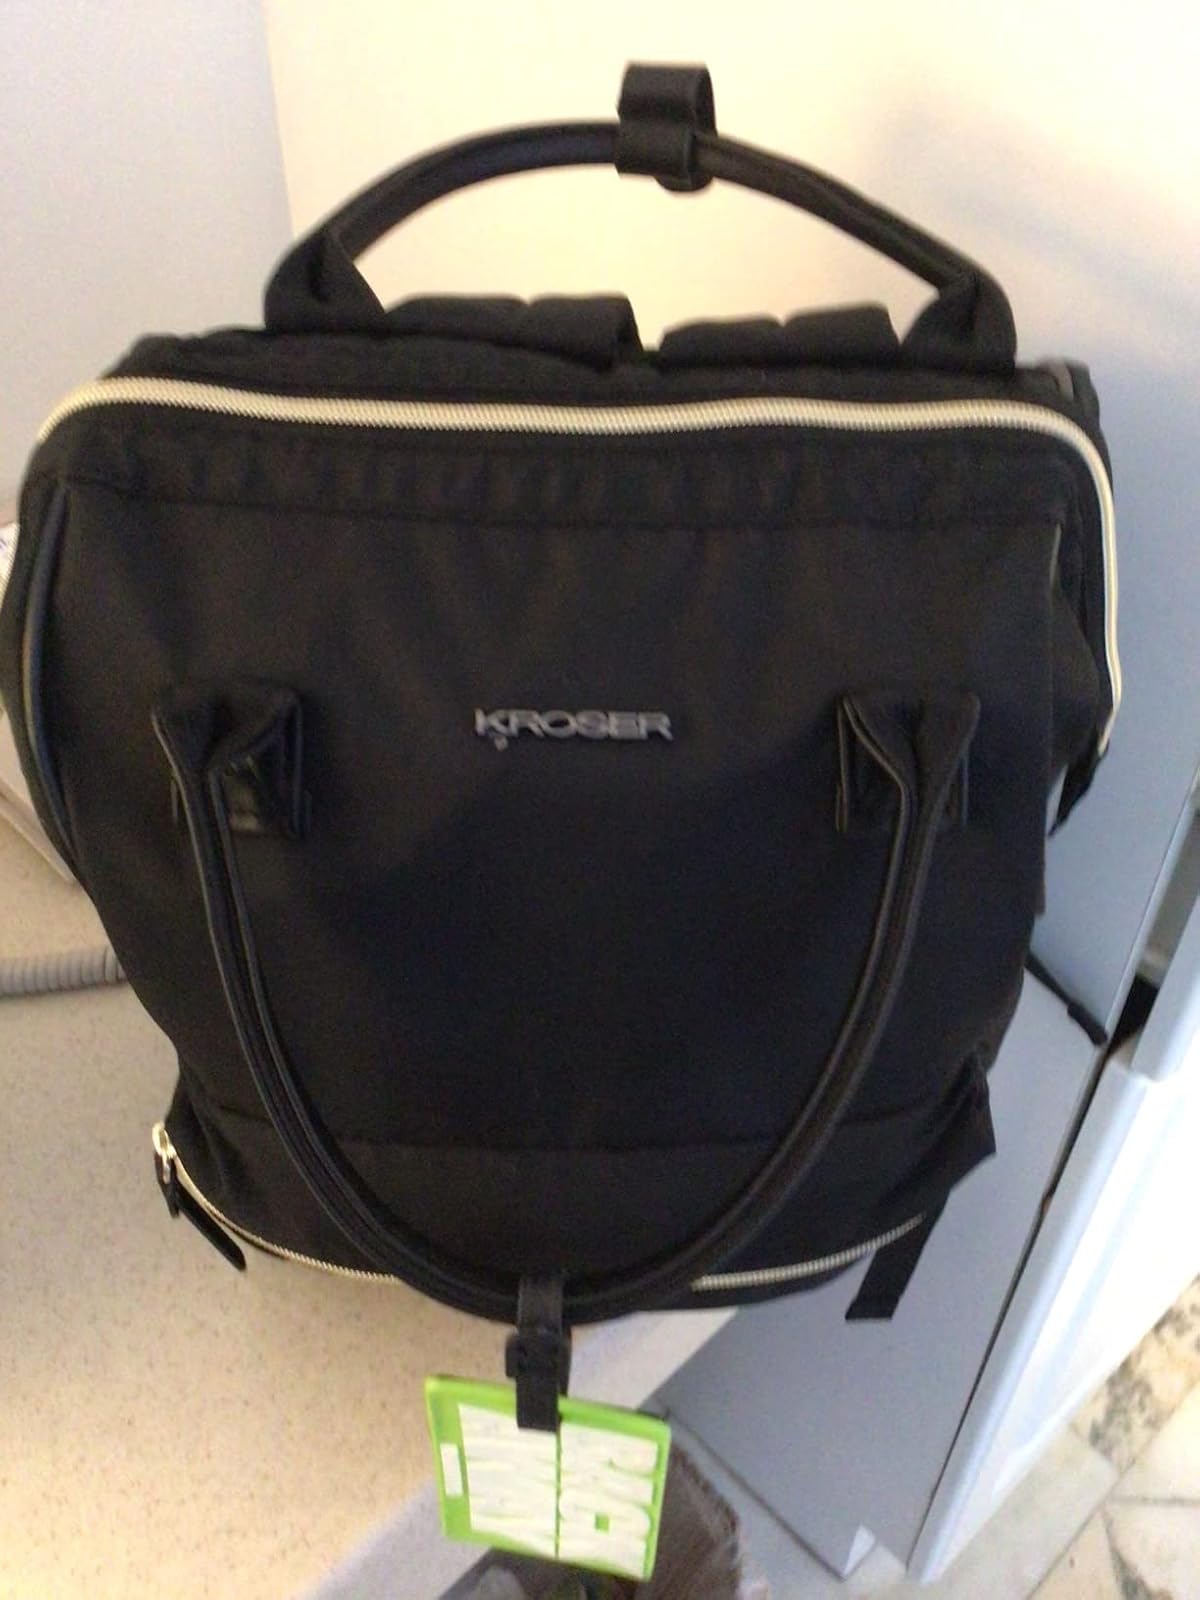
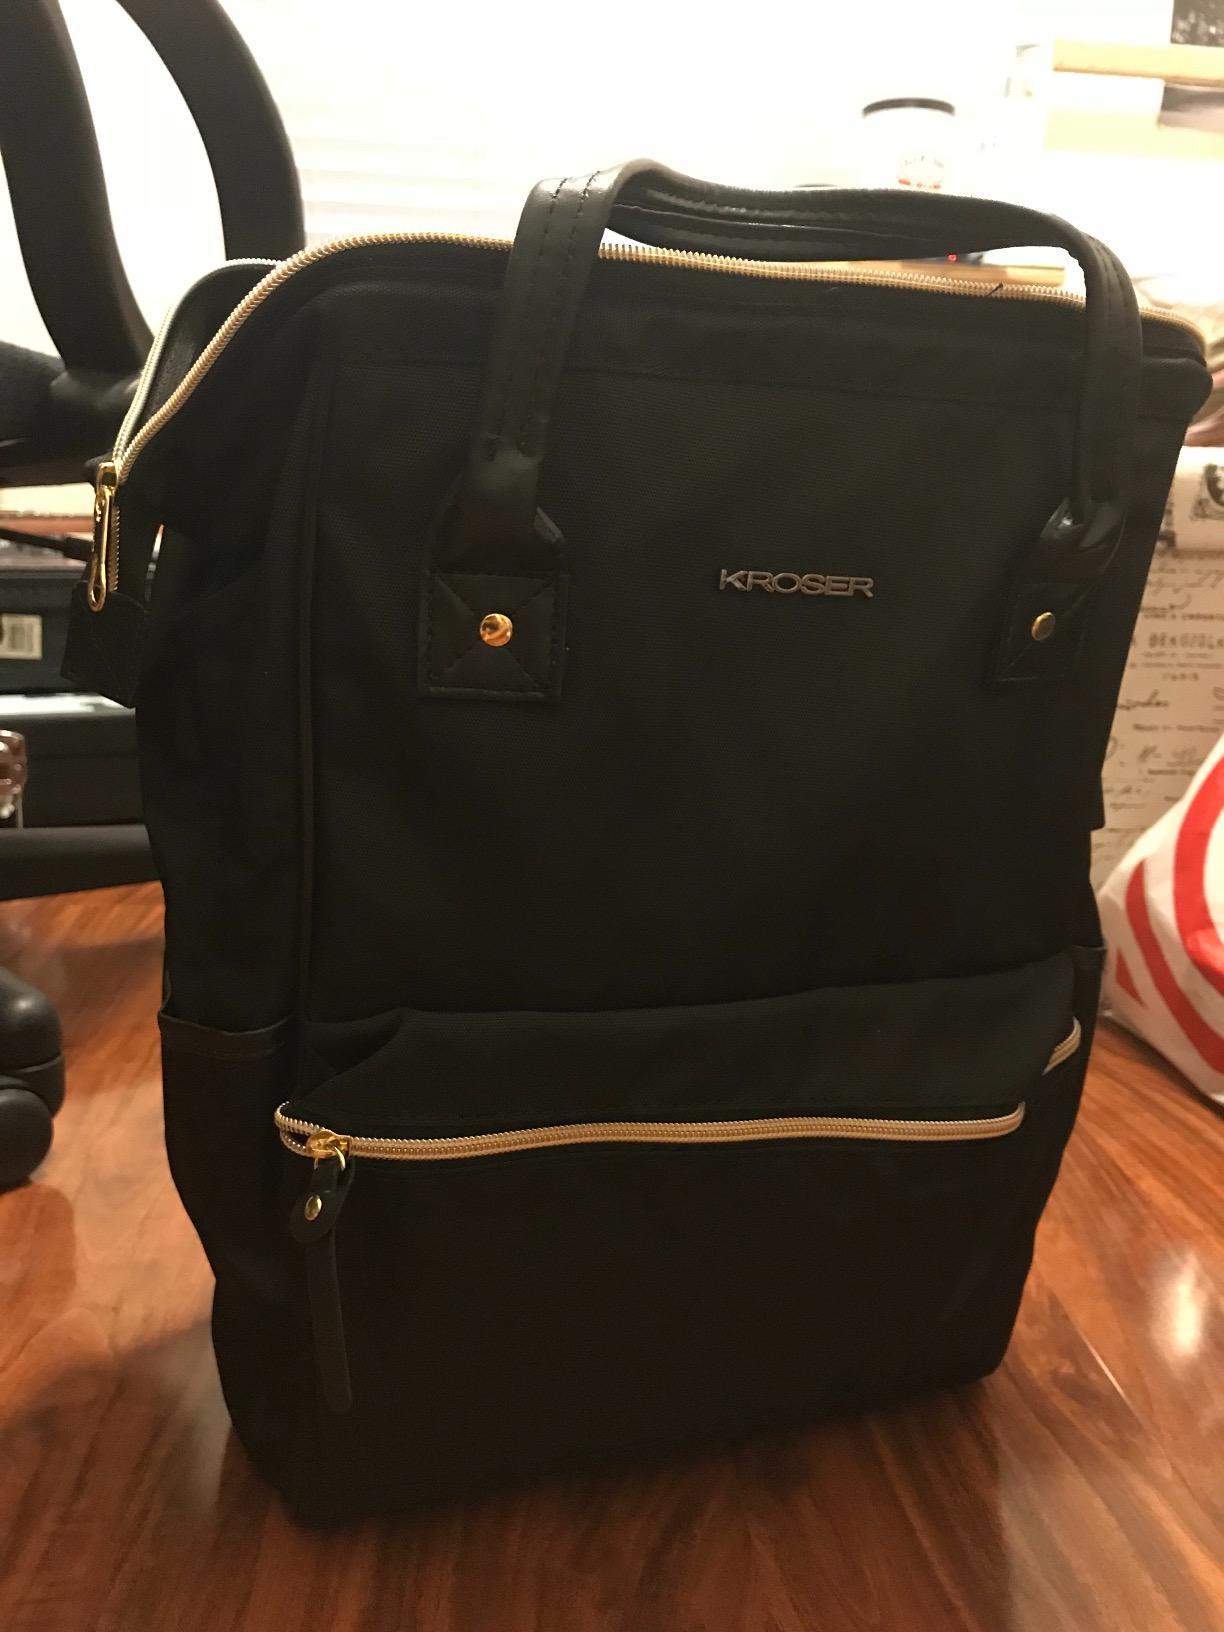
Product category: bag
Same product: yes